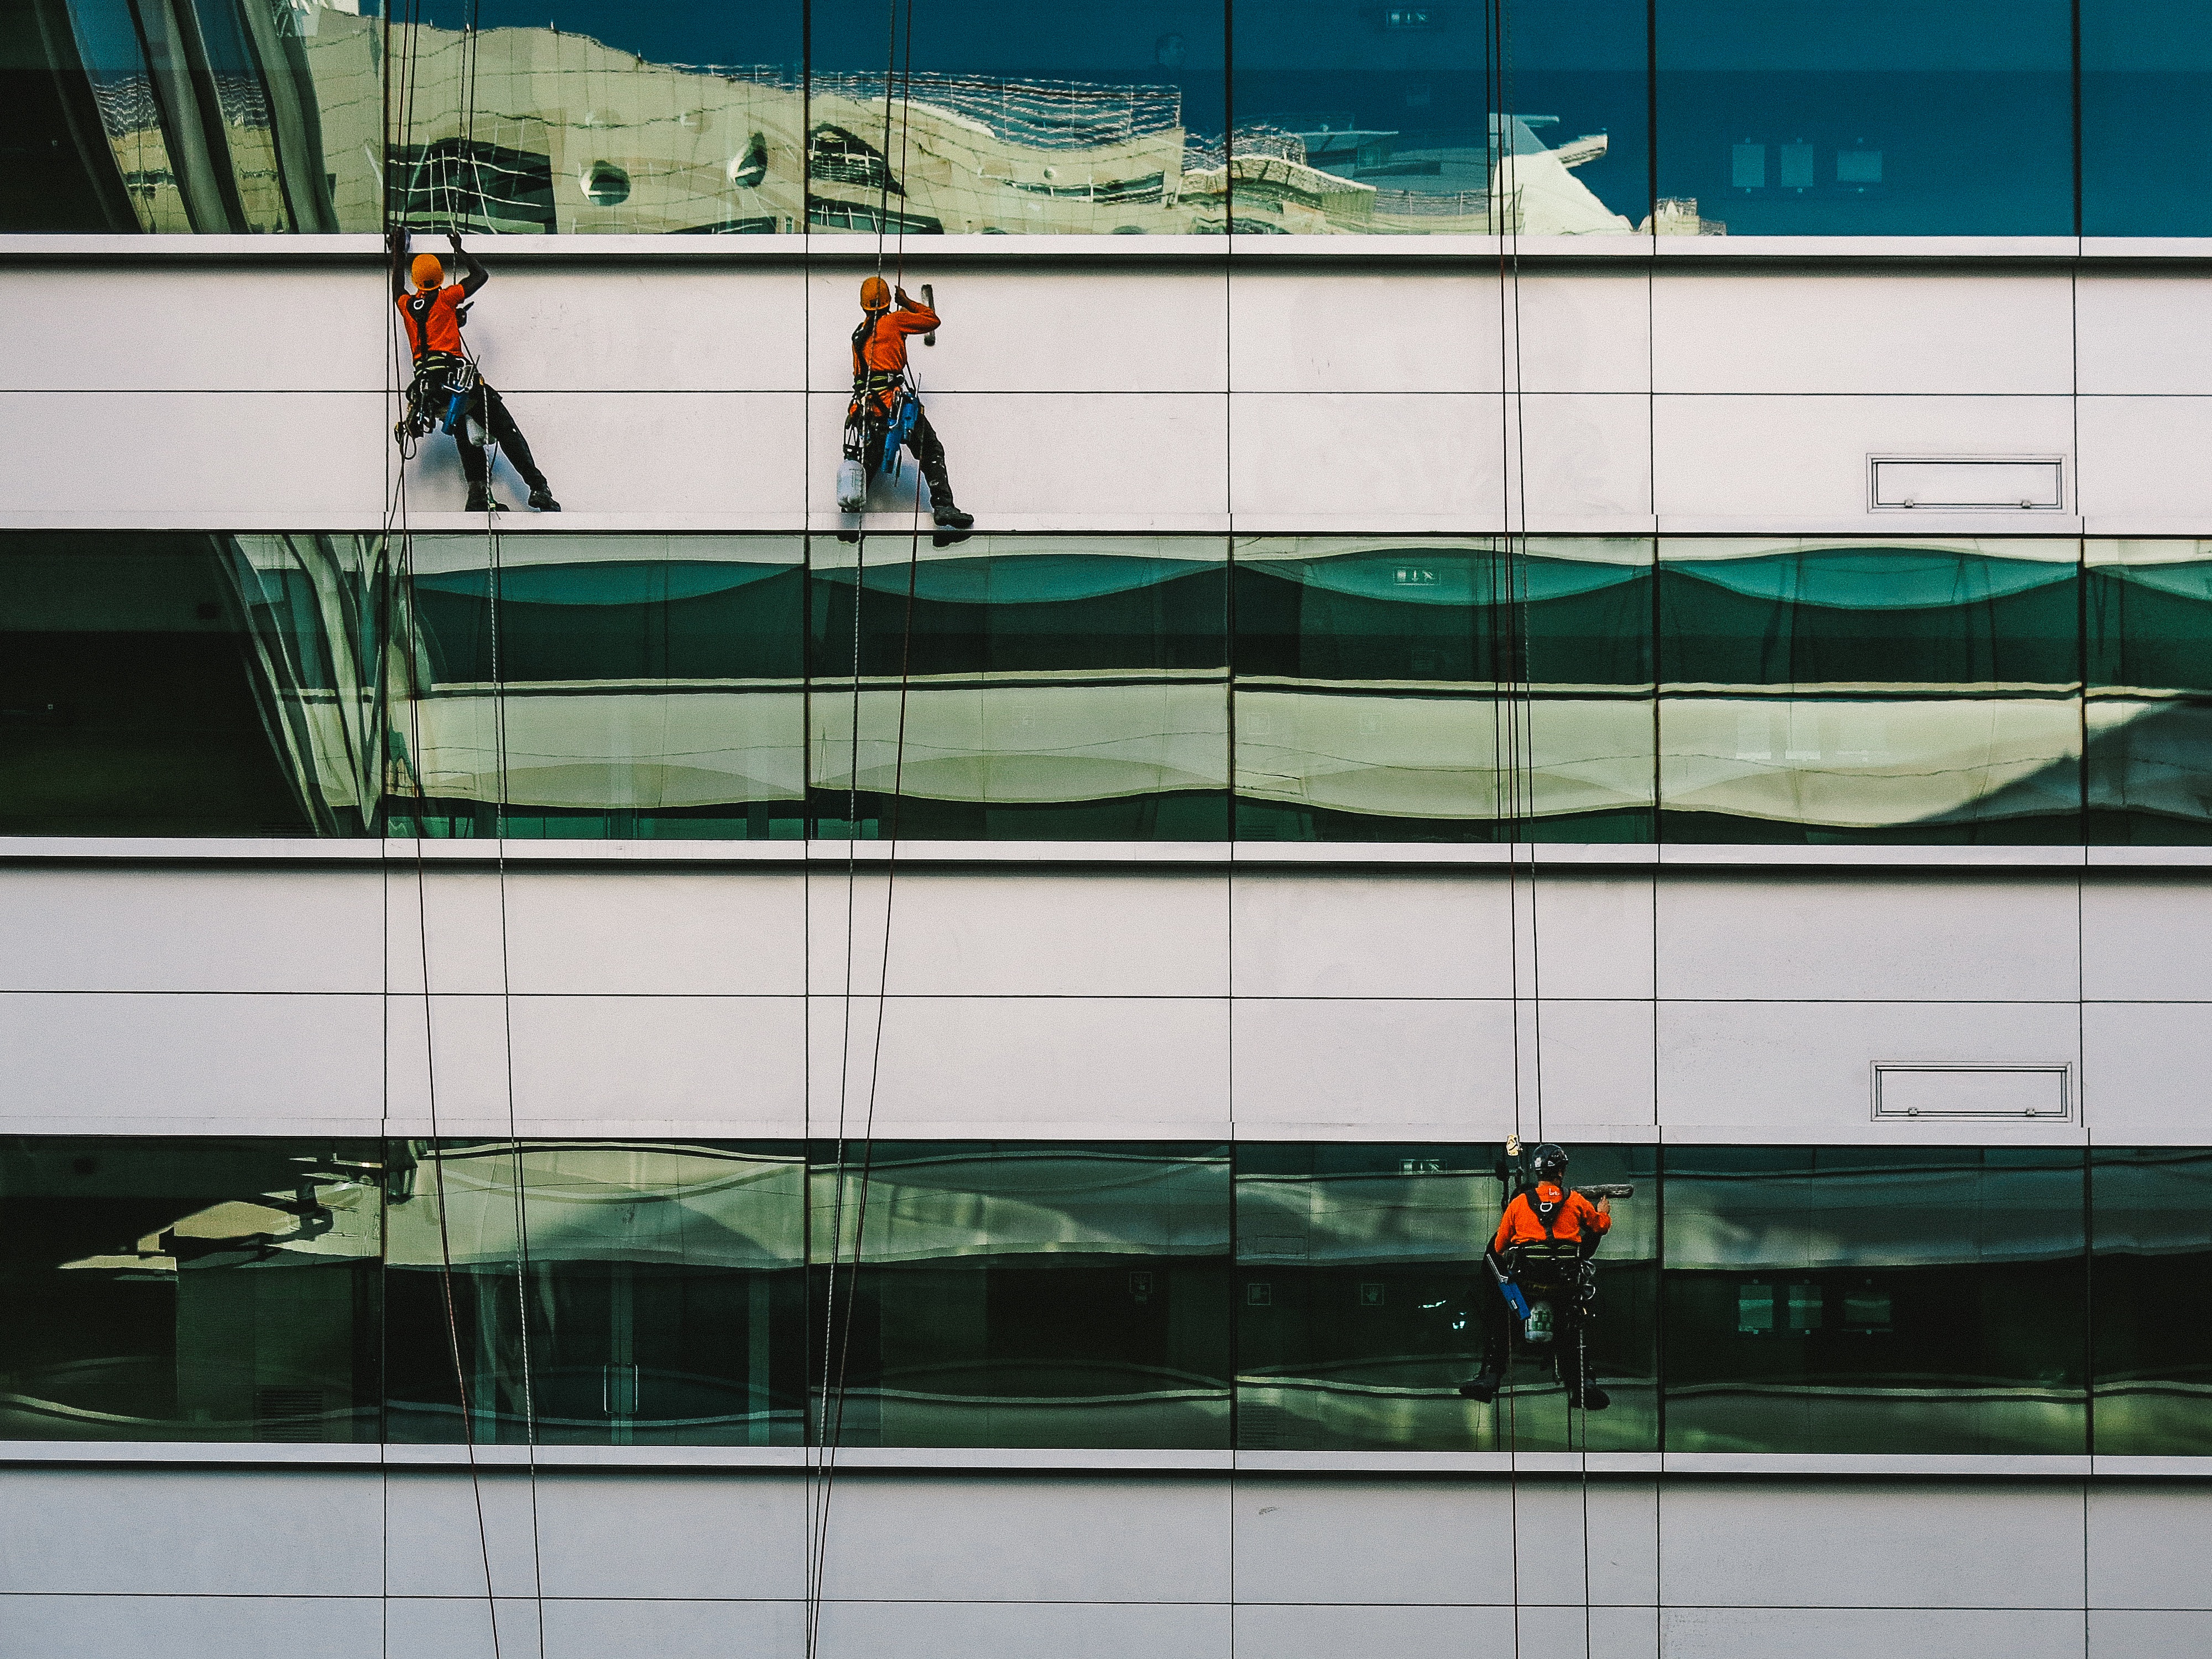
work, architecture, structure, people, window, glass, wall, advertising, green, reflection, facade, stadium, public transport, windows, job, urban area, sport venue, window covering, window washers, window washing